Albrecht Altdorfer

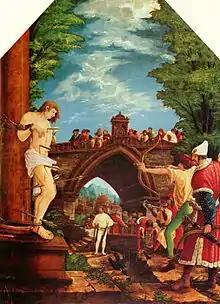
Albrecht Altdorfer: Sebastian Altar in St. Florian's Priory, c. 1509–16 Upper Austria

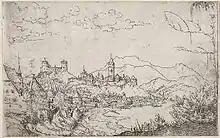
Altdorfer's etching "Landscape with a city by the lake" (1520s), National Museum in Warsaw

Altdorfer was the pioneer painter of pure landscape, making them the subject of the painting, as well as compositions dominated by their landscape; these comprise much of his oeuvre. He believed that the human figure should not disrupt nature, but rather participate in it or imitate its natural processes. Taking and developing the landscape style of Lucas Cranach the Elder, he shows the hilly landscape of the Danube valley with thick forests of drooping and crumbling firs and larches hung with moss, and often dramatic colouring from a rising or setting sun. His "Landscape with Footbridge" (National Gallery, London) of 1518–1520 is claimed to be the first pure landscape in oil. In this painting, Altdorfer places a large tree that is cut off by the margins at the center of the landscape, making it the central axis and focus within the piece. Some viewers perceive anthropomorphic stylisation—the tree supposedly exhibiting human qualities such as the drapery of its limbs. He also made many fine finished drawings, mostly landscapes, in pen and watercolour such as the "Landscape with the Woodcutter" in 1522. The drawing opens at ground level on a clearing surrounding an enormous tree that is placed in the center, dominating the picture. Some see the tree pose and gesticulate as if it was human, splaying its branches out in every corner. Halfway up the tree trunk, hangs a gabled shrine. At the time, a shrine like this might shelter an image of the Crucifixion or the Virgin Mary, but since it is turned away from the viewer, we are not sure what it truly is. At the bottom of the tree, a tiny figure of a seated man, crossed legged, holds a knife and axe, declaring his status in society/occupation.